Falls Line

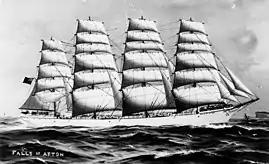
"Falls of Afton", a four-mast, full-rigged ship.

The Falls Line was a Scottish shipping line in the late 19th and early 20th centuries. The line operated ships of two companies; Wright, Breakenridge & Co. (from 1878 up to 1892) and Wright and Graham & Co. (from 1892). Both companies' ships used the same flag. The Falls Line does not appear to have operated ships after 1914, although some of the company's ships continued in operation for other owners.